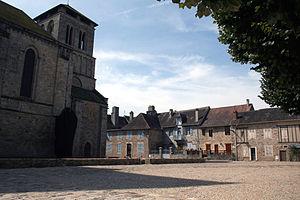
Place Attane et Collégiale
Saint-Yrieix-la-Perche, est une commune française située dans le département de la Haute-Vienne, en région Nouvelle-Aquitaine.